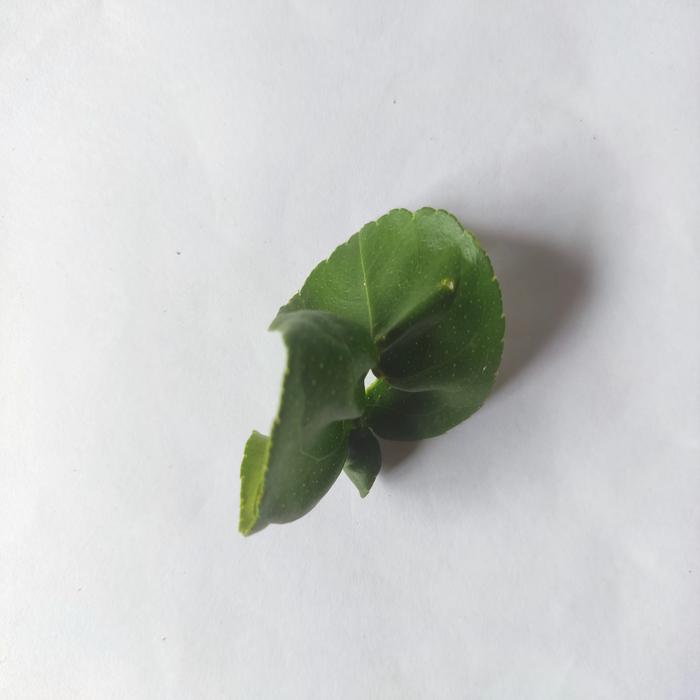
Crop: Lemon
Leaf condition: Leaf_Curl